Jeanne Robertson

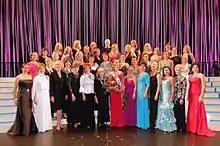
Former Miss North Carolinas gathered at the Pageant's 75th Anniversary. Robertson is in the center of the back row.

In 1963, at age 19, she was named Miss North Carolina and went on to be named Miss Congeniality in that year's Miss America competition. As of 2021, Jeanne Swanner, at 6 foot 2 inches, is still the tallest contestant ever to participate in the Miss America pageant. Robertson credited her reign as the catalyst for her career.